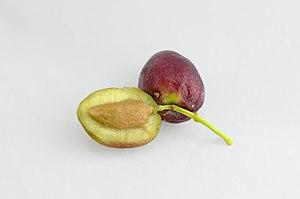
Fruits tunisiens, olives de table
L'agriculture en Tunisie est un secteur économique très important. En 2012, il génère 8,5 % — 11,5 % si l’on ajoute l’agroalimentaire — du PIB national et assure 15 % des emplois.